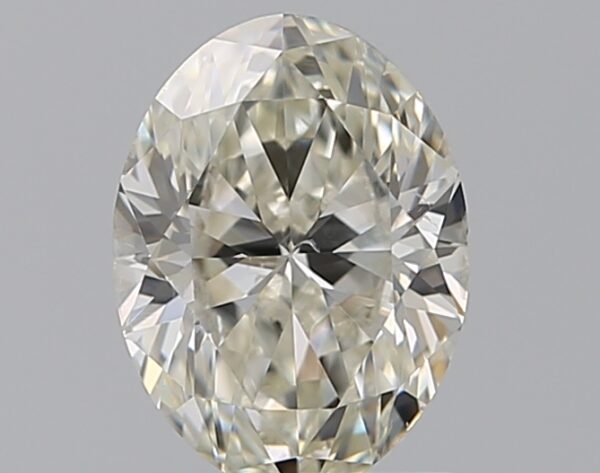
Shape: oval
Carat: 1.01
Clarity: I1
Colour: J
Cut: EX
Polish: EX
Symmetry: VG
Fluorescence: N
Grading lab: GIA
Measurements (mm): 7.55 x 5.62 x 3.51